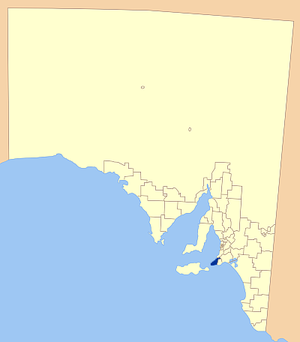
Le district de Yankalilla est une zone d'administration locale centrée sur le village de Yankalilla à l'extrémité de la Péninsule Fleurieu en Australie-Méridionale en Australie.